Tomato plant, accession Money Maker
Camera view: tilt-top (135 deg); turntable rotation: 60 degrees
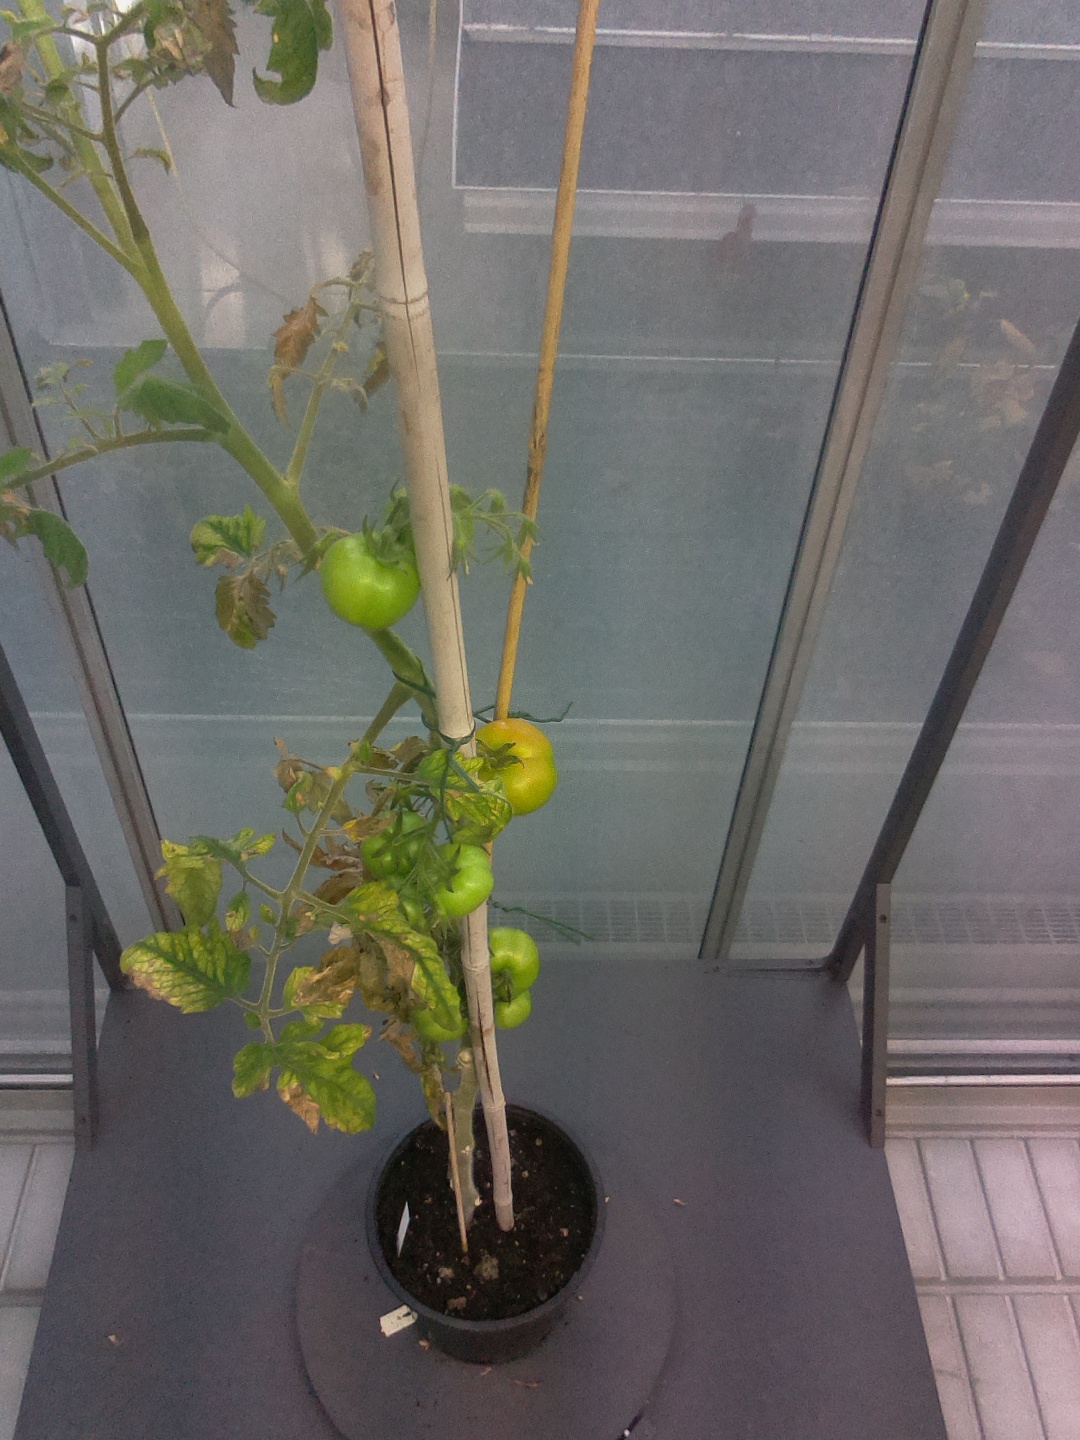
BBCH growth stage 79: 90% -100% of final fruit size